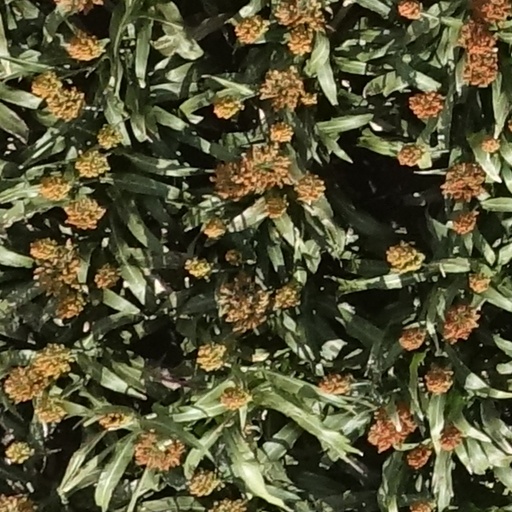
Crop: sorghum